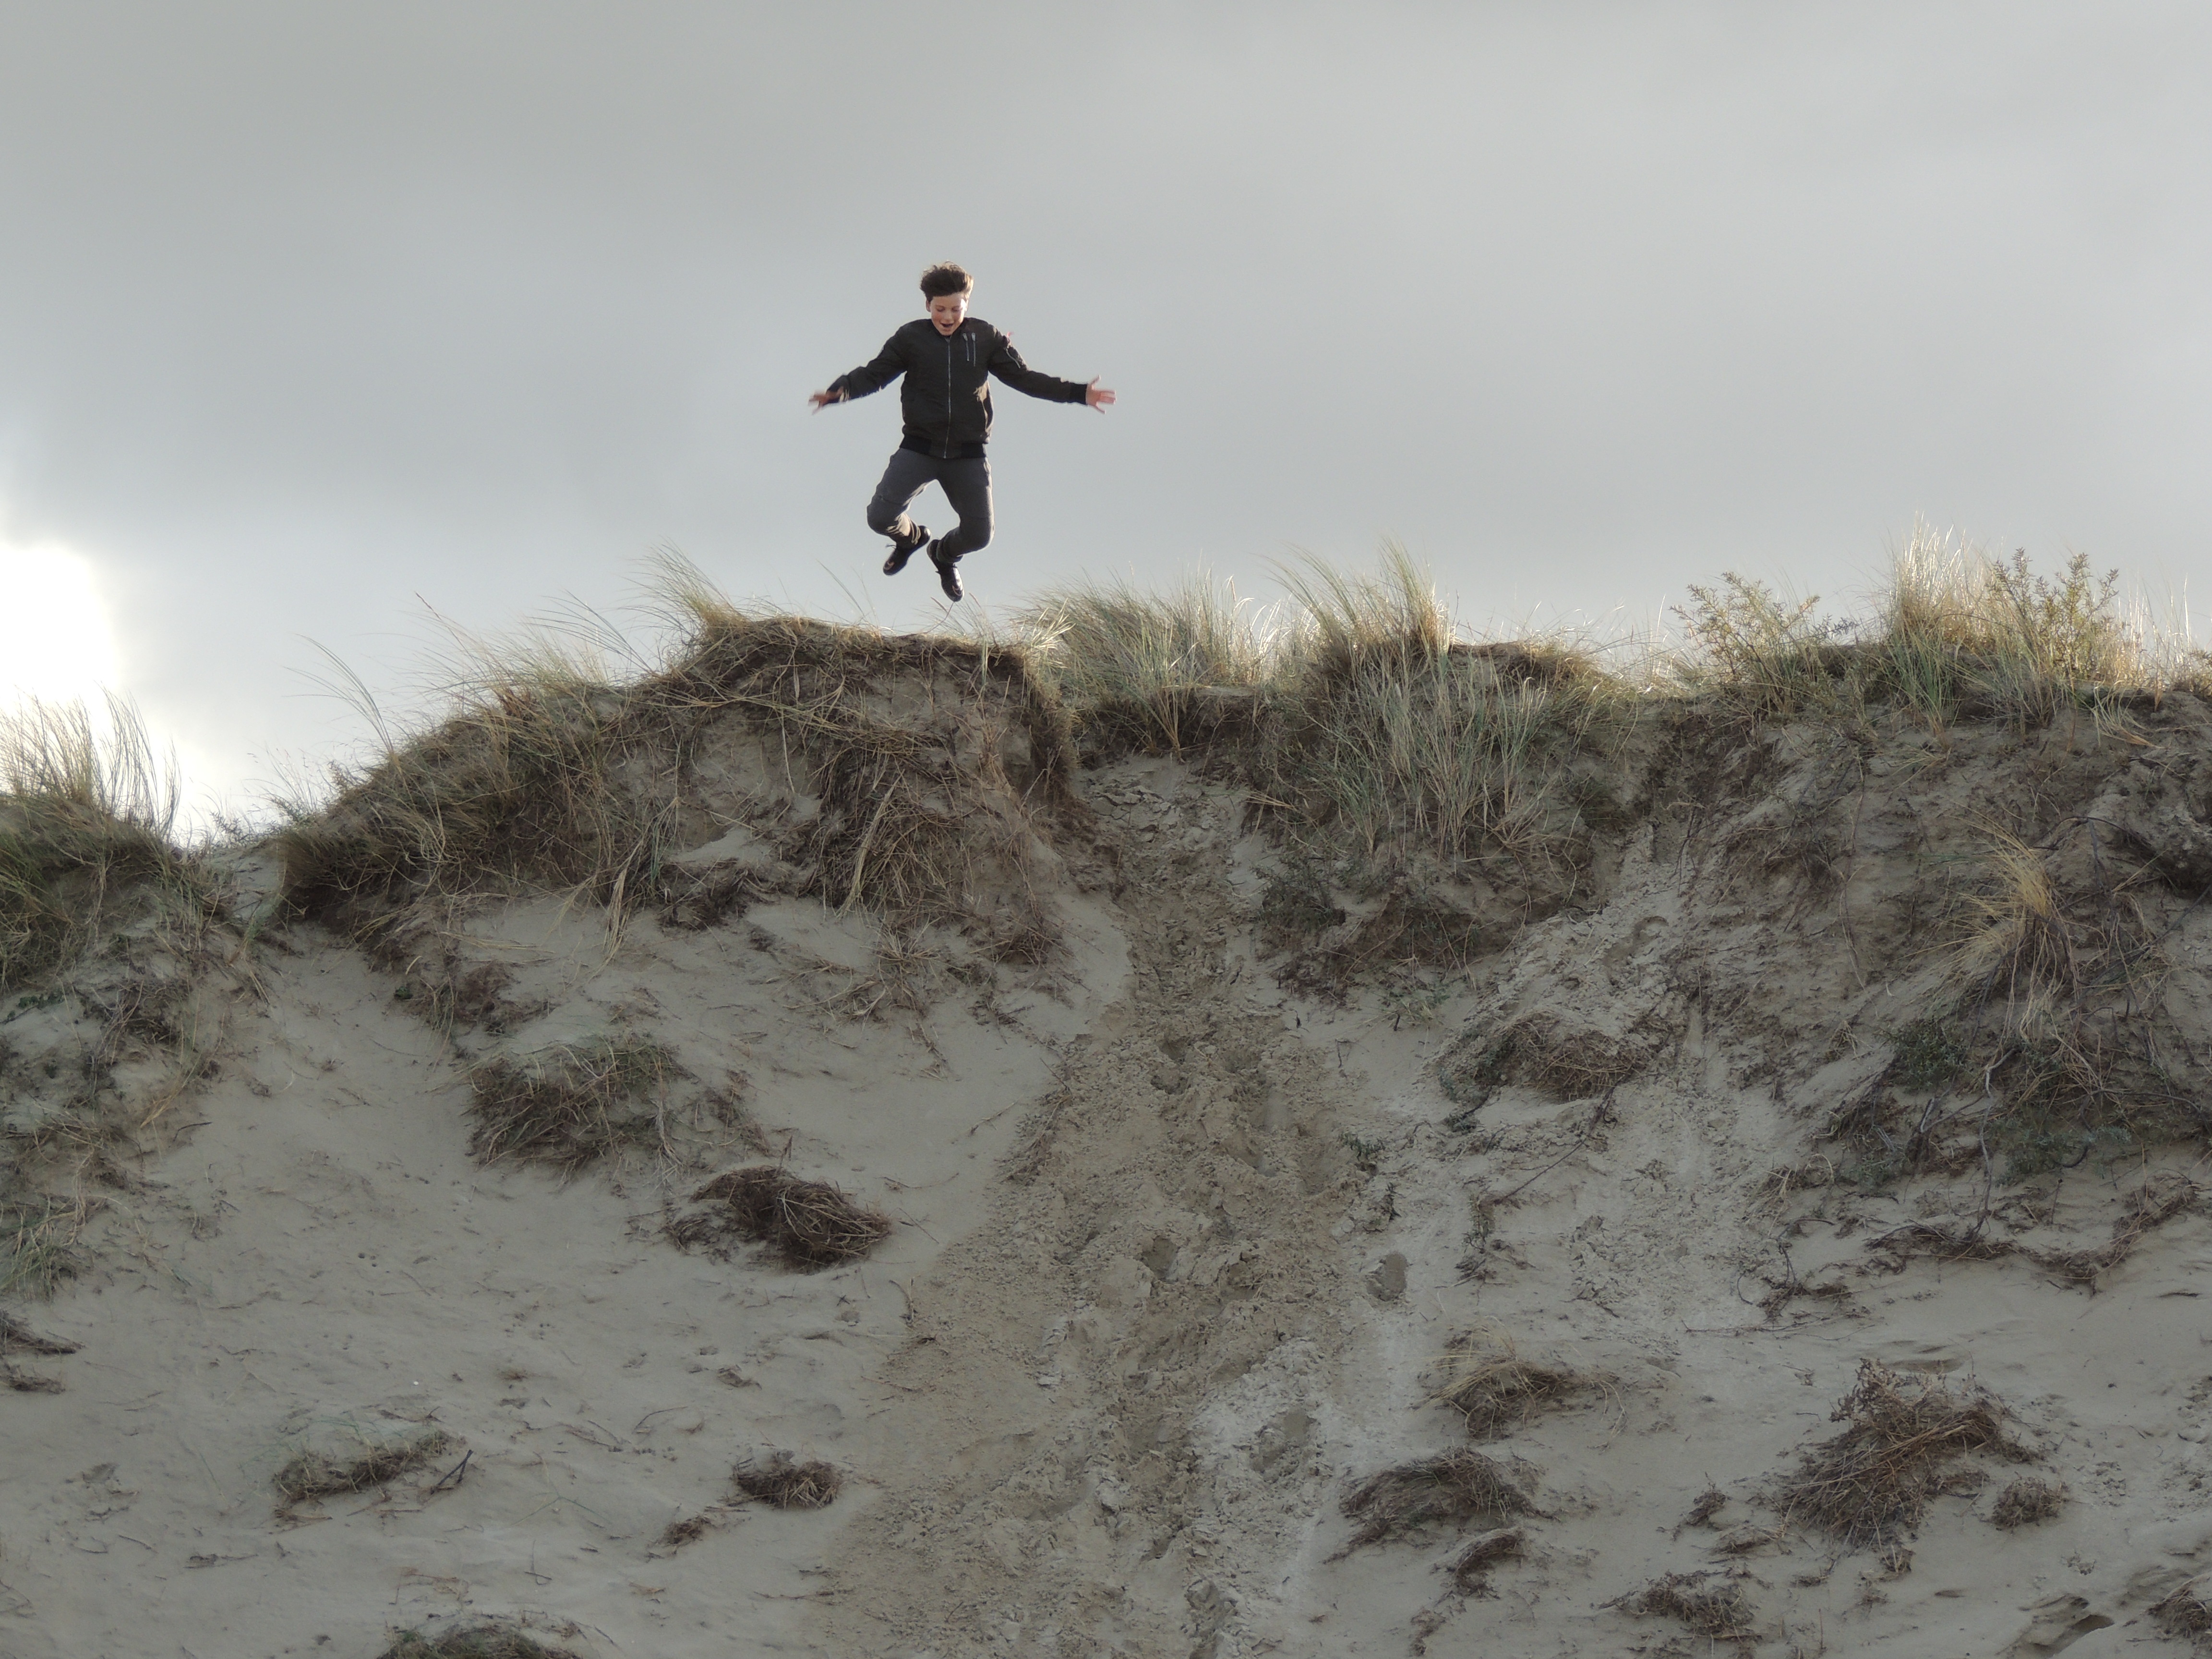
outdoor, sand, snow, winter, play, boy, jump, child, extreme sport, dunes, sports, snowboarding, texel, slufter, cycle sport